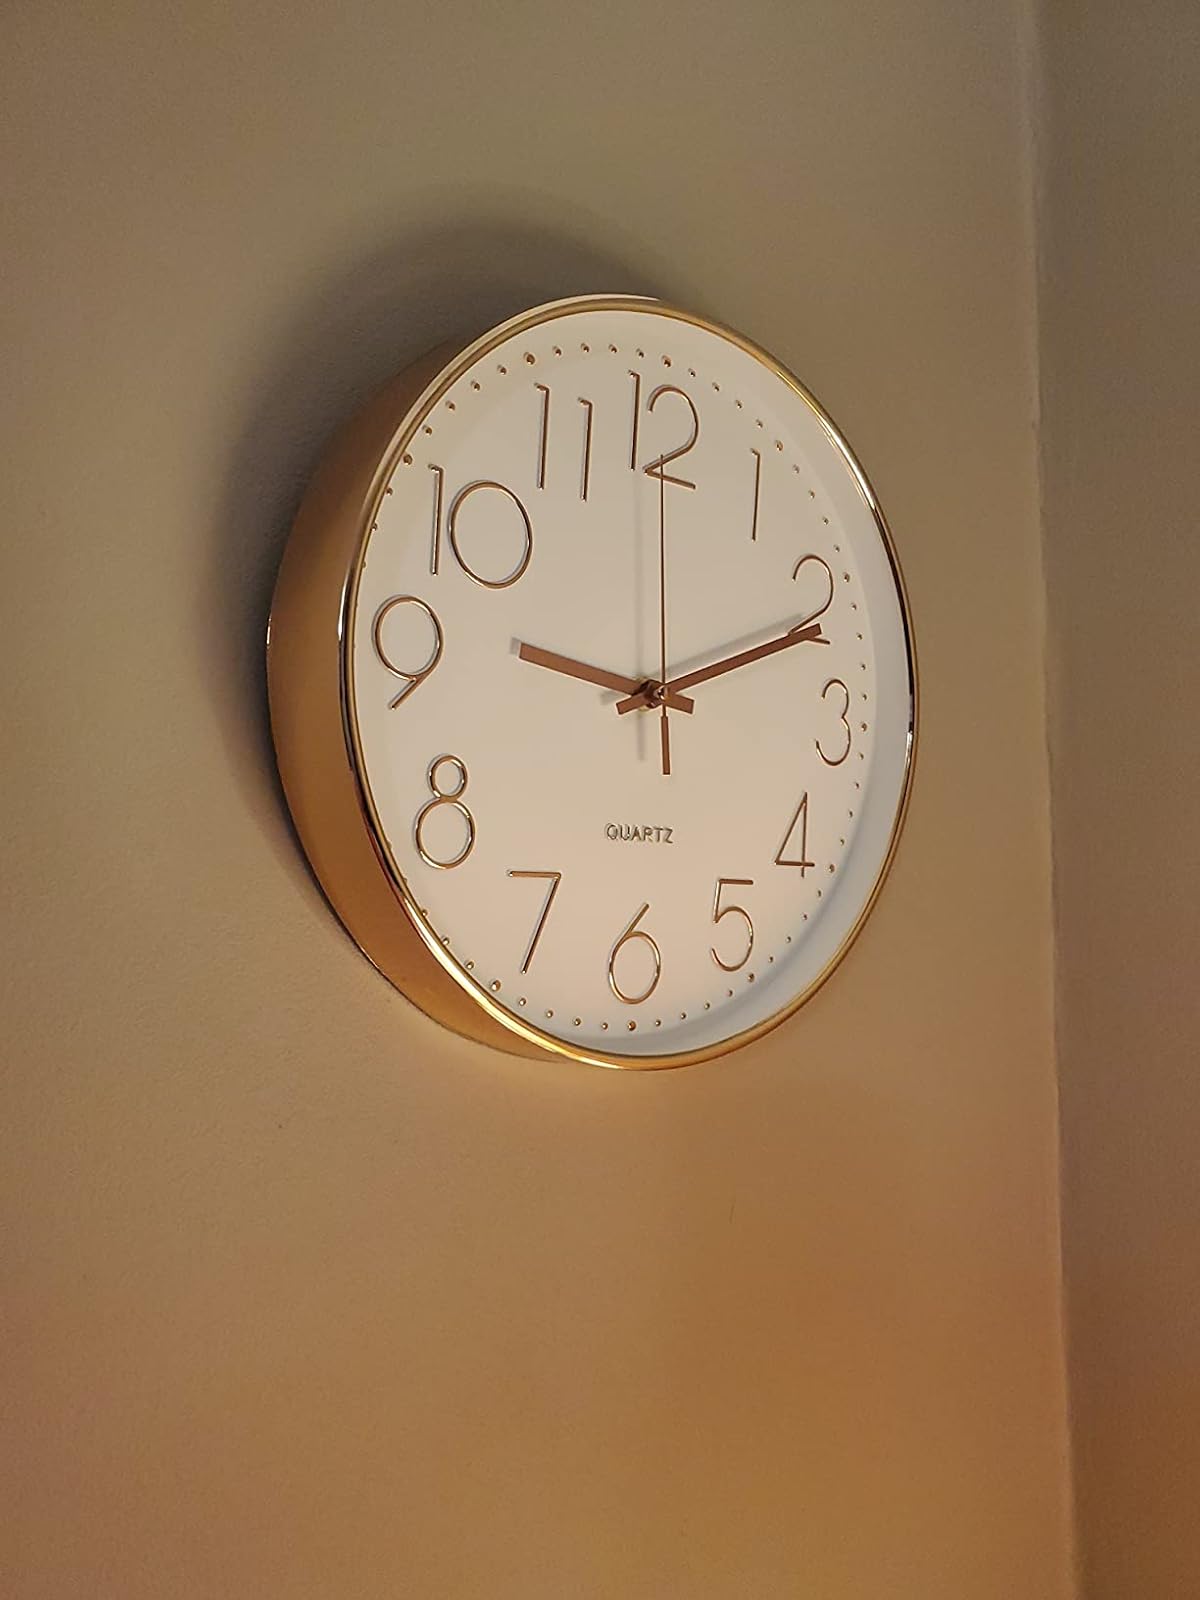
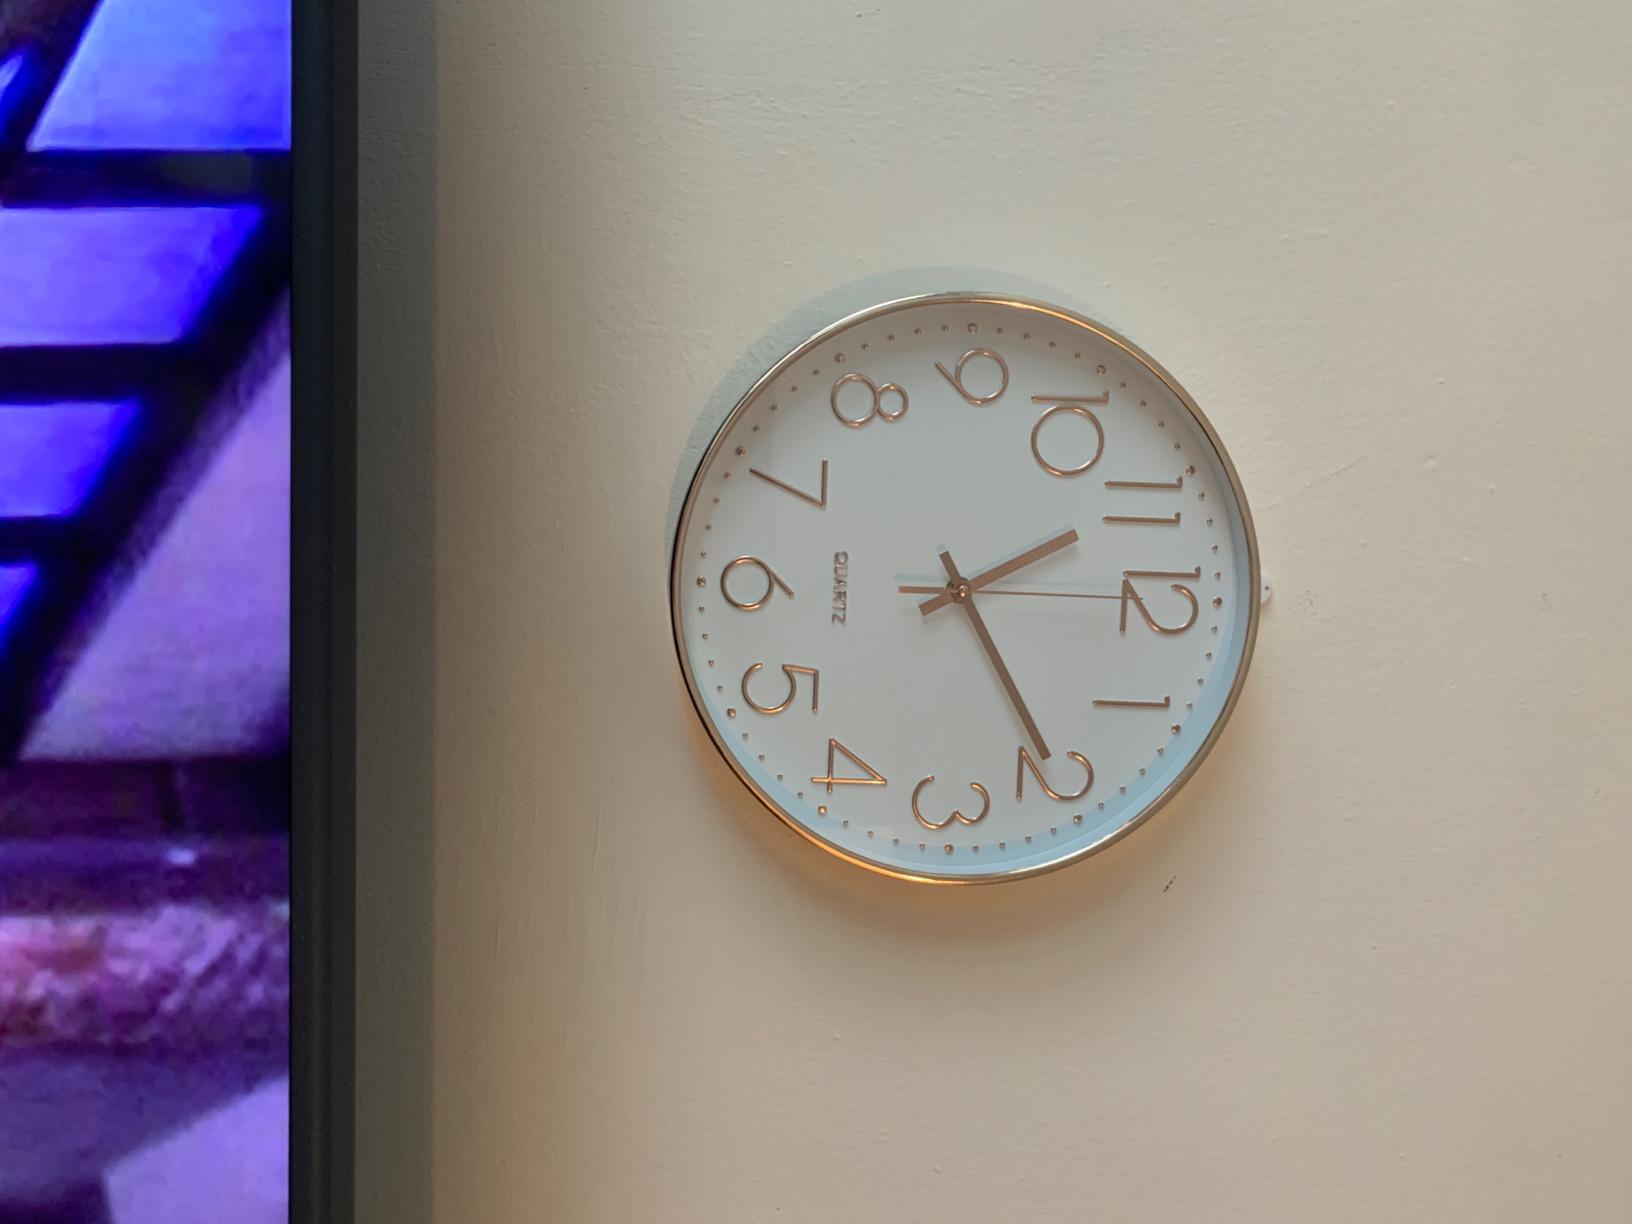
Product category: clock
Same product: yes